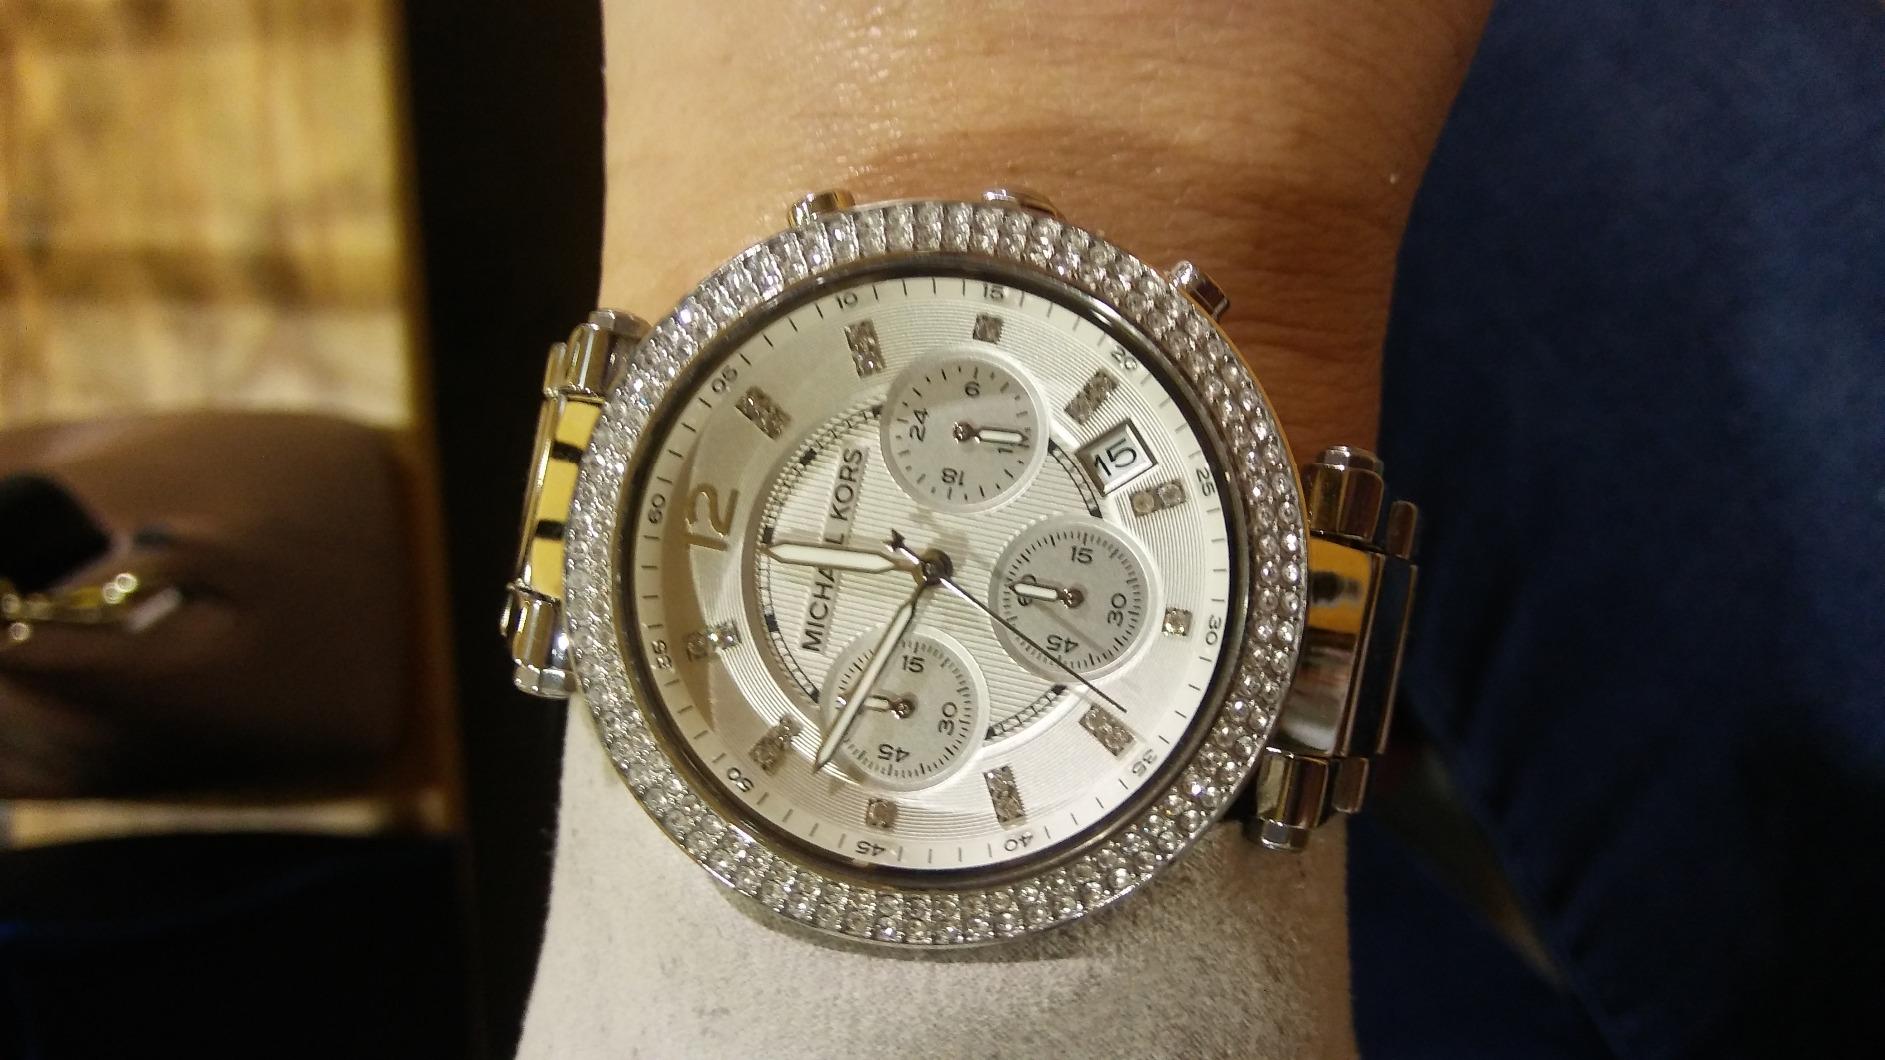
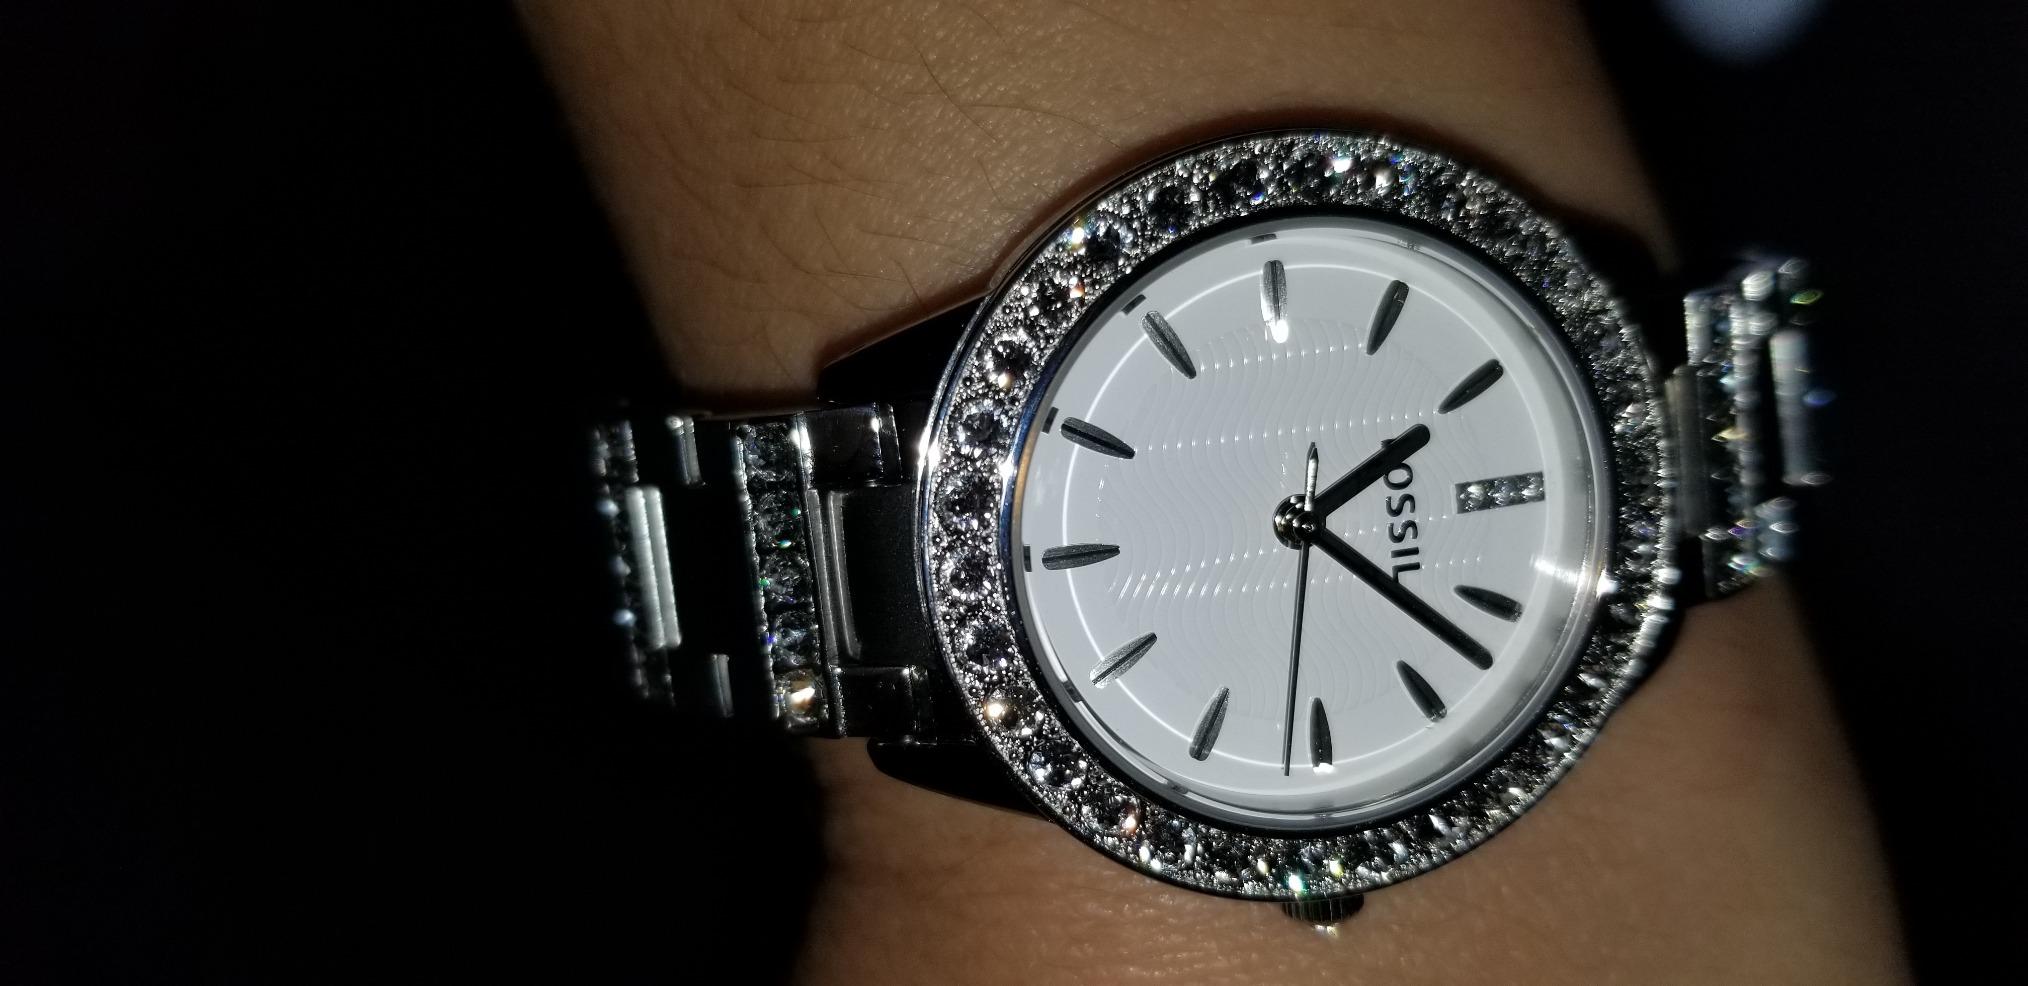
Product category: accessories_watch
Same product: no